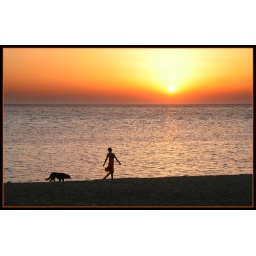
girl with the dog in the sunset